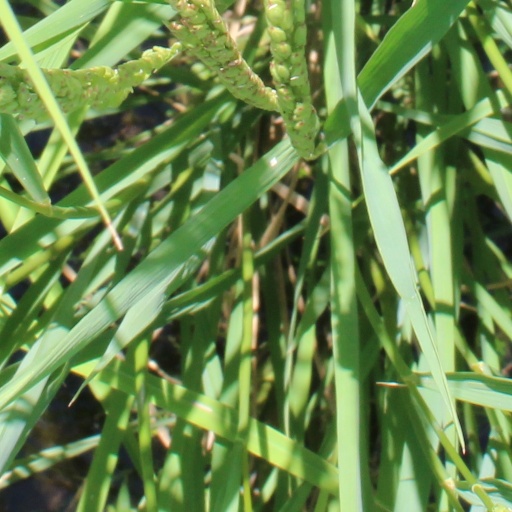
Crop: rice